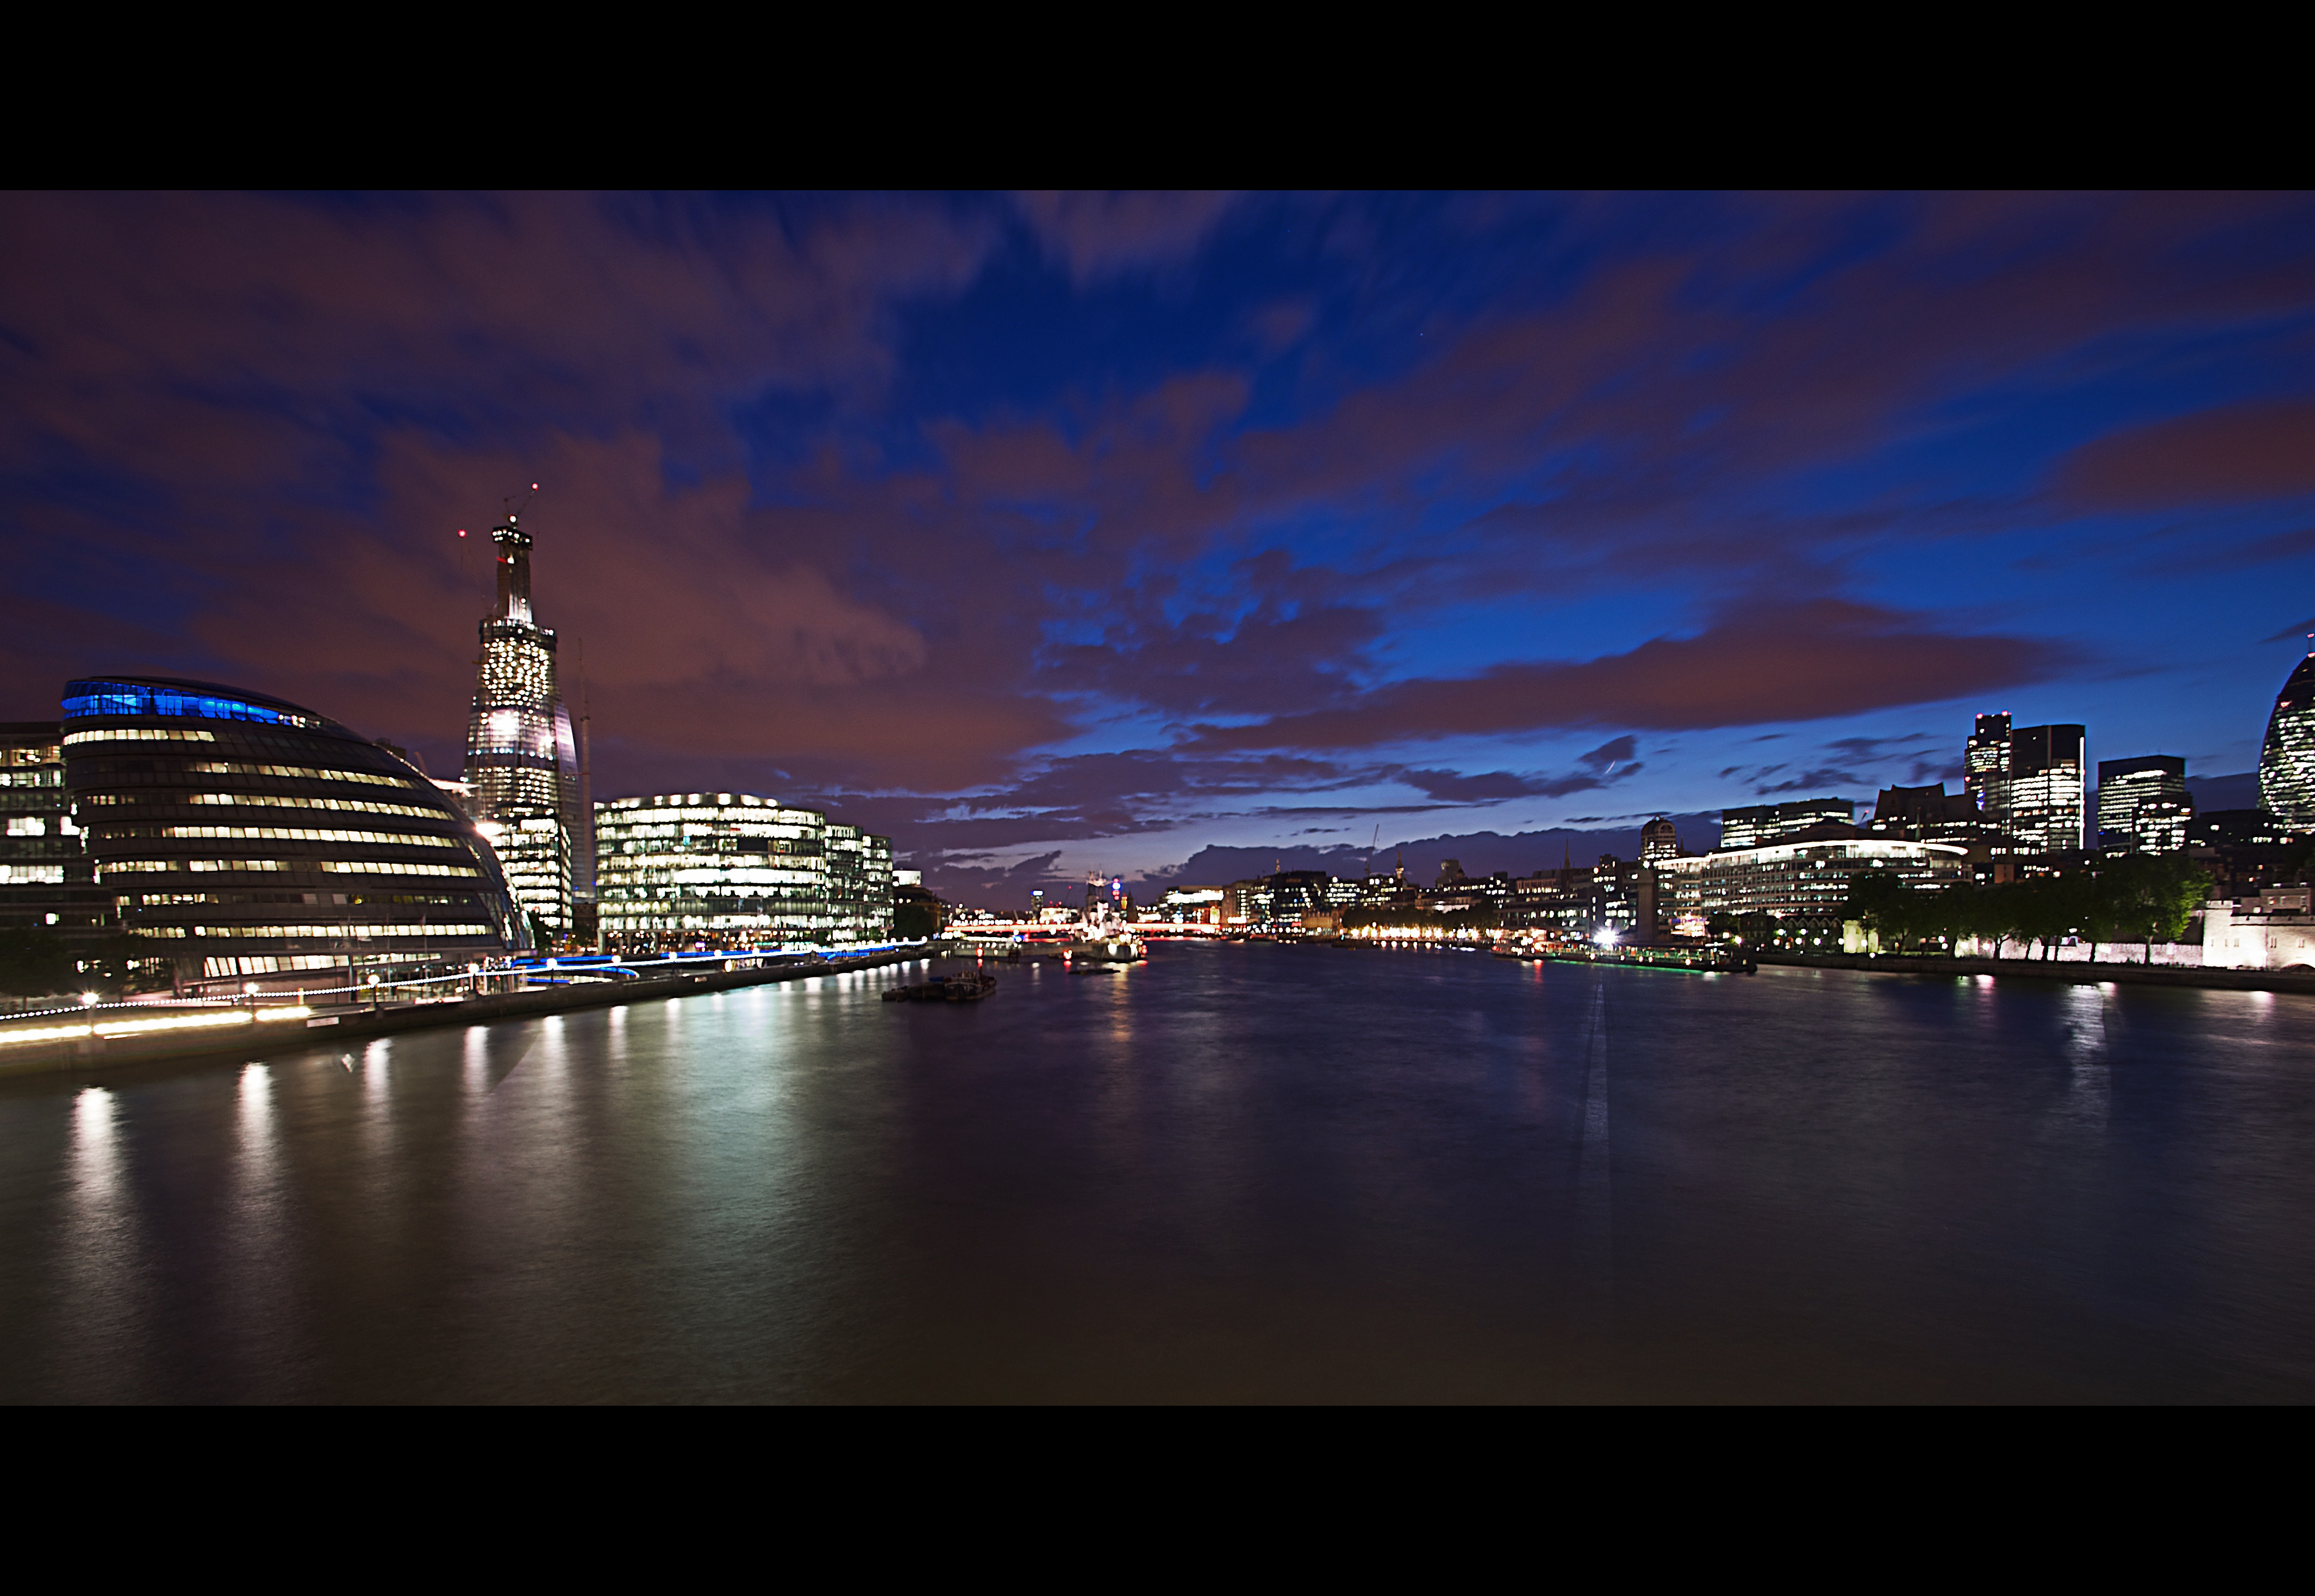
water, horizon, sky, bridge, skyline, night, purple, view, city, skyscraper, river, cityscape, panorama, dusk, evening, reflection, tower, landmark, blue, london, clouds, cityhall, sony, scene, thames, towerbridge, a700, 1024mm, towerhill, human settlement